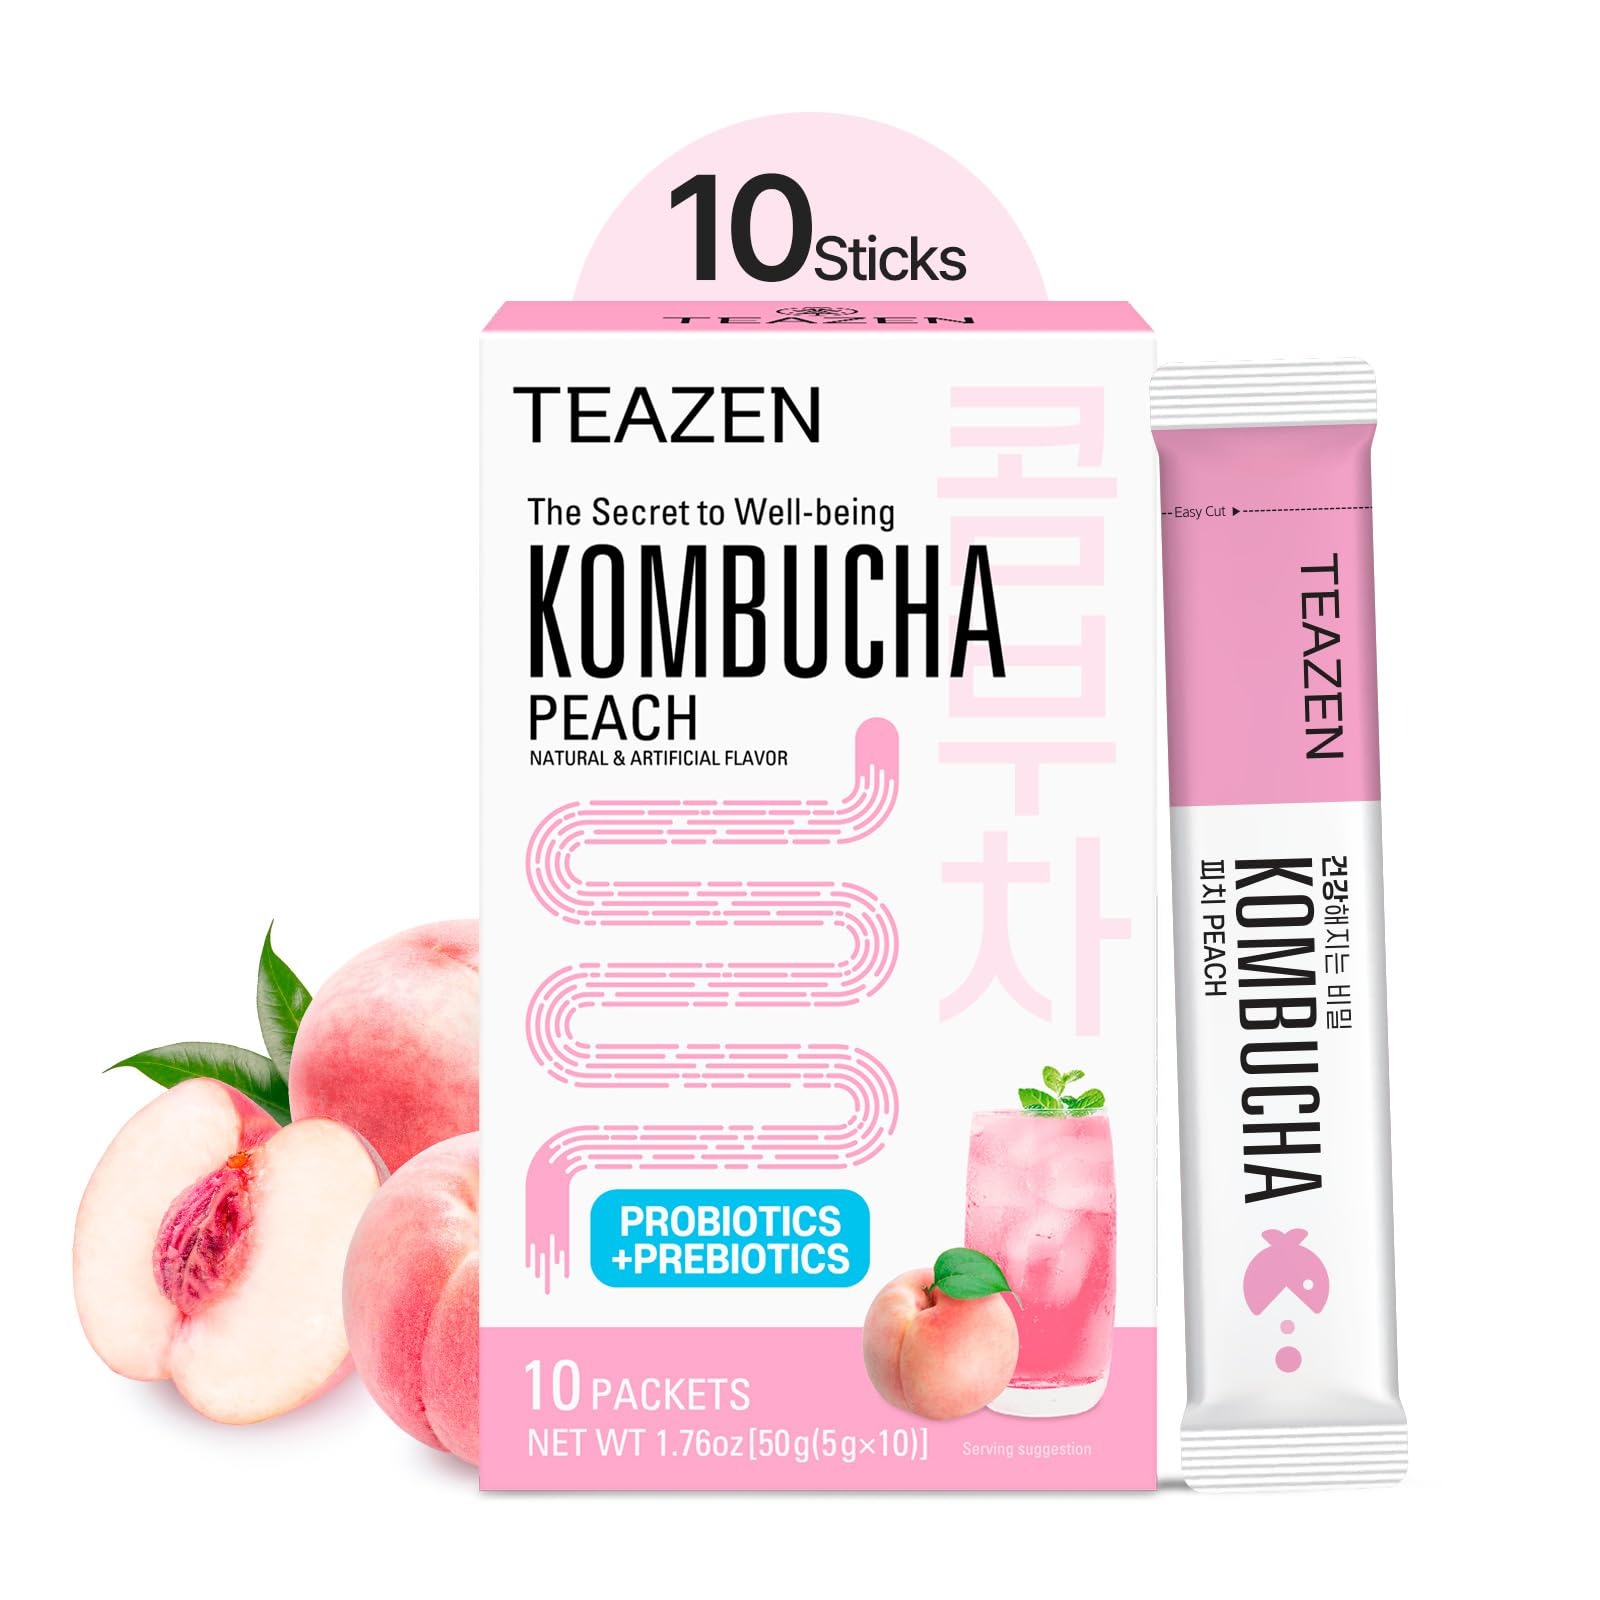
Item Name: TEAZEN Peach Kombucha Tea, Hydration Drink Mix, Sugar Free, Live Probiotics & Prebiotics, 10 Sticks, 1.76oz
Bullet Point 1: KOREA's No.1 Kombucha brand, TEAZEN! As the first kombucha powder tea in Korea, TEAZEN Kombucha has become a beloved beverage, surpassing 400 million sticks sold globally. With just the right amount of fizz, it offers enjoyment with every sip, and its refreshing fruity aroma helps everyone to enjoy delicious Kombucha.
Bullet Point 2: PEACH Flavor: Enjoy the sweet and refreshing taste of Korean-grown peaches. This pink peach kombucha, tinted with hibiscus, is perfect for serving as an lovely party beverage!
Bullet Point 3: PORTABLE & SOLUBLE: ON-THE-GO Packet Type Kombucha powder product ensures no worries about the container getting crushed, broken, or leaking. Enjoy it easily and lightly whether you're working out, at the office, or in school, anytime, anywhere. Simply drop one TEAZEN Kombucha packet into cold water (about 8.5oz or 250ml) and mix. TEAZEN Kombucha dissolves in 3 seconds. Very simple and convenient to easily get into the habit of drinking Kombucha.
Bullet Point 4: TEAZEN Kombucha, with just 15kcal per stick, is a Sugar-Free, Alcohol-Free Probiotic tea. It contains both Prebiotics and Probiotics and has low caffeine content, making it suitable for everyone to enjoy. Gather your family and indulge in TEAZEN Kombucha together.
Bullet Point 5: TEAZEN Kombucha offers a better choice to carbonated drinks and coffee, perfect for quenching your thirst. Gift your loved ones TEAZEN Kombucha on special occasions like birthdays, Valentine's Day, Mother's Day, and Christmas, or enjoy it as a fabulous non-alcoholic party drink, blended with fruits and sparkling water!
Product Description: TEAZEN Kombucha
Value: 17.6
Unit: Ounce

Price: 14.95